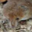
Label: shrew